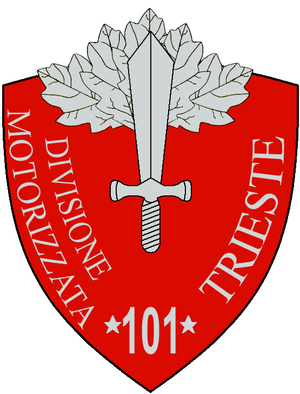
La 101e division motorisée Trieste est une unité de l'armée italienne ayant participé à la Seconde guerre mondiale.